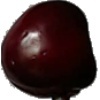
Label: cherry